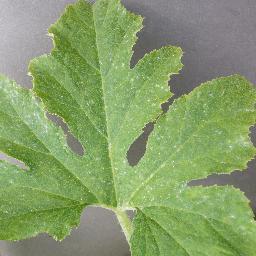
Label: Squash___Powdery_mildew